Ernest Anderson (actor)

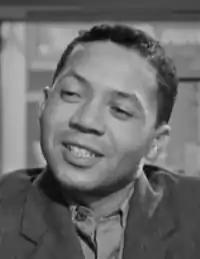
Ernest Anderson in "In This Our Life", 1942

Ernest Anderson was an American actor. He became known for his role as an African American paralegal and law student who is falsely accused of manslaughter by a white woman in the Warner Bros. film "In This Our Life" in 1942. For his performance, he received a National Board of Review Award for Best Actor in 1942.